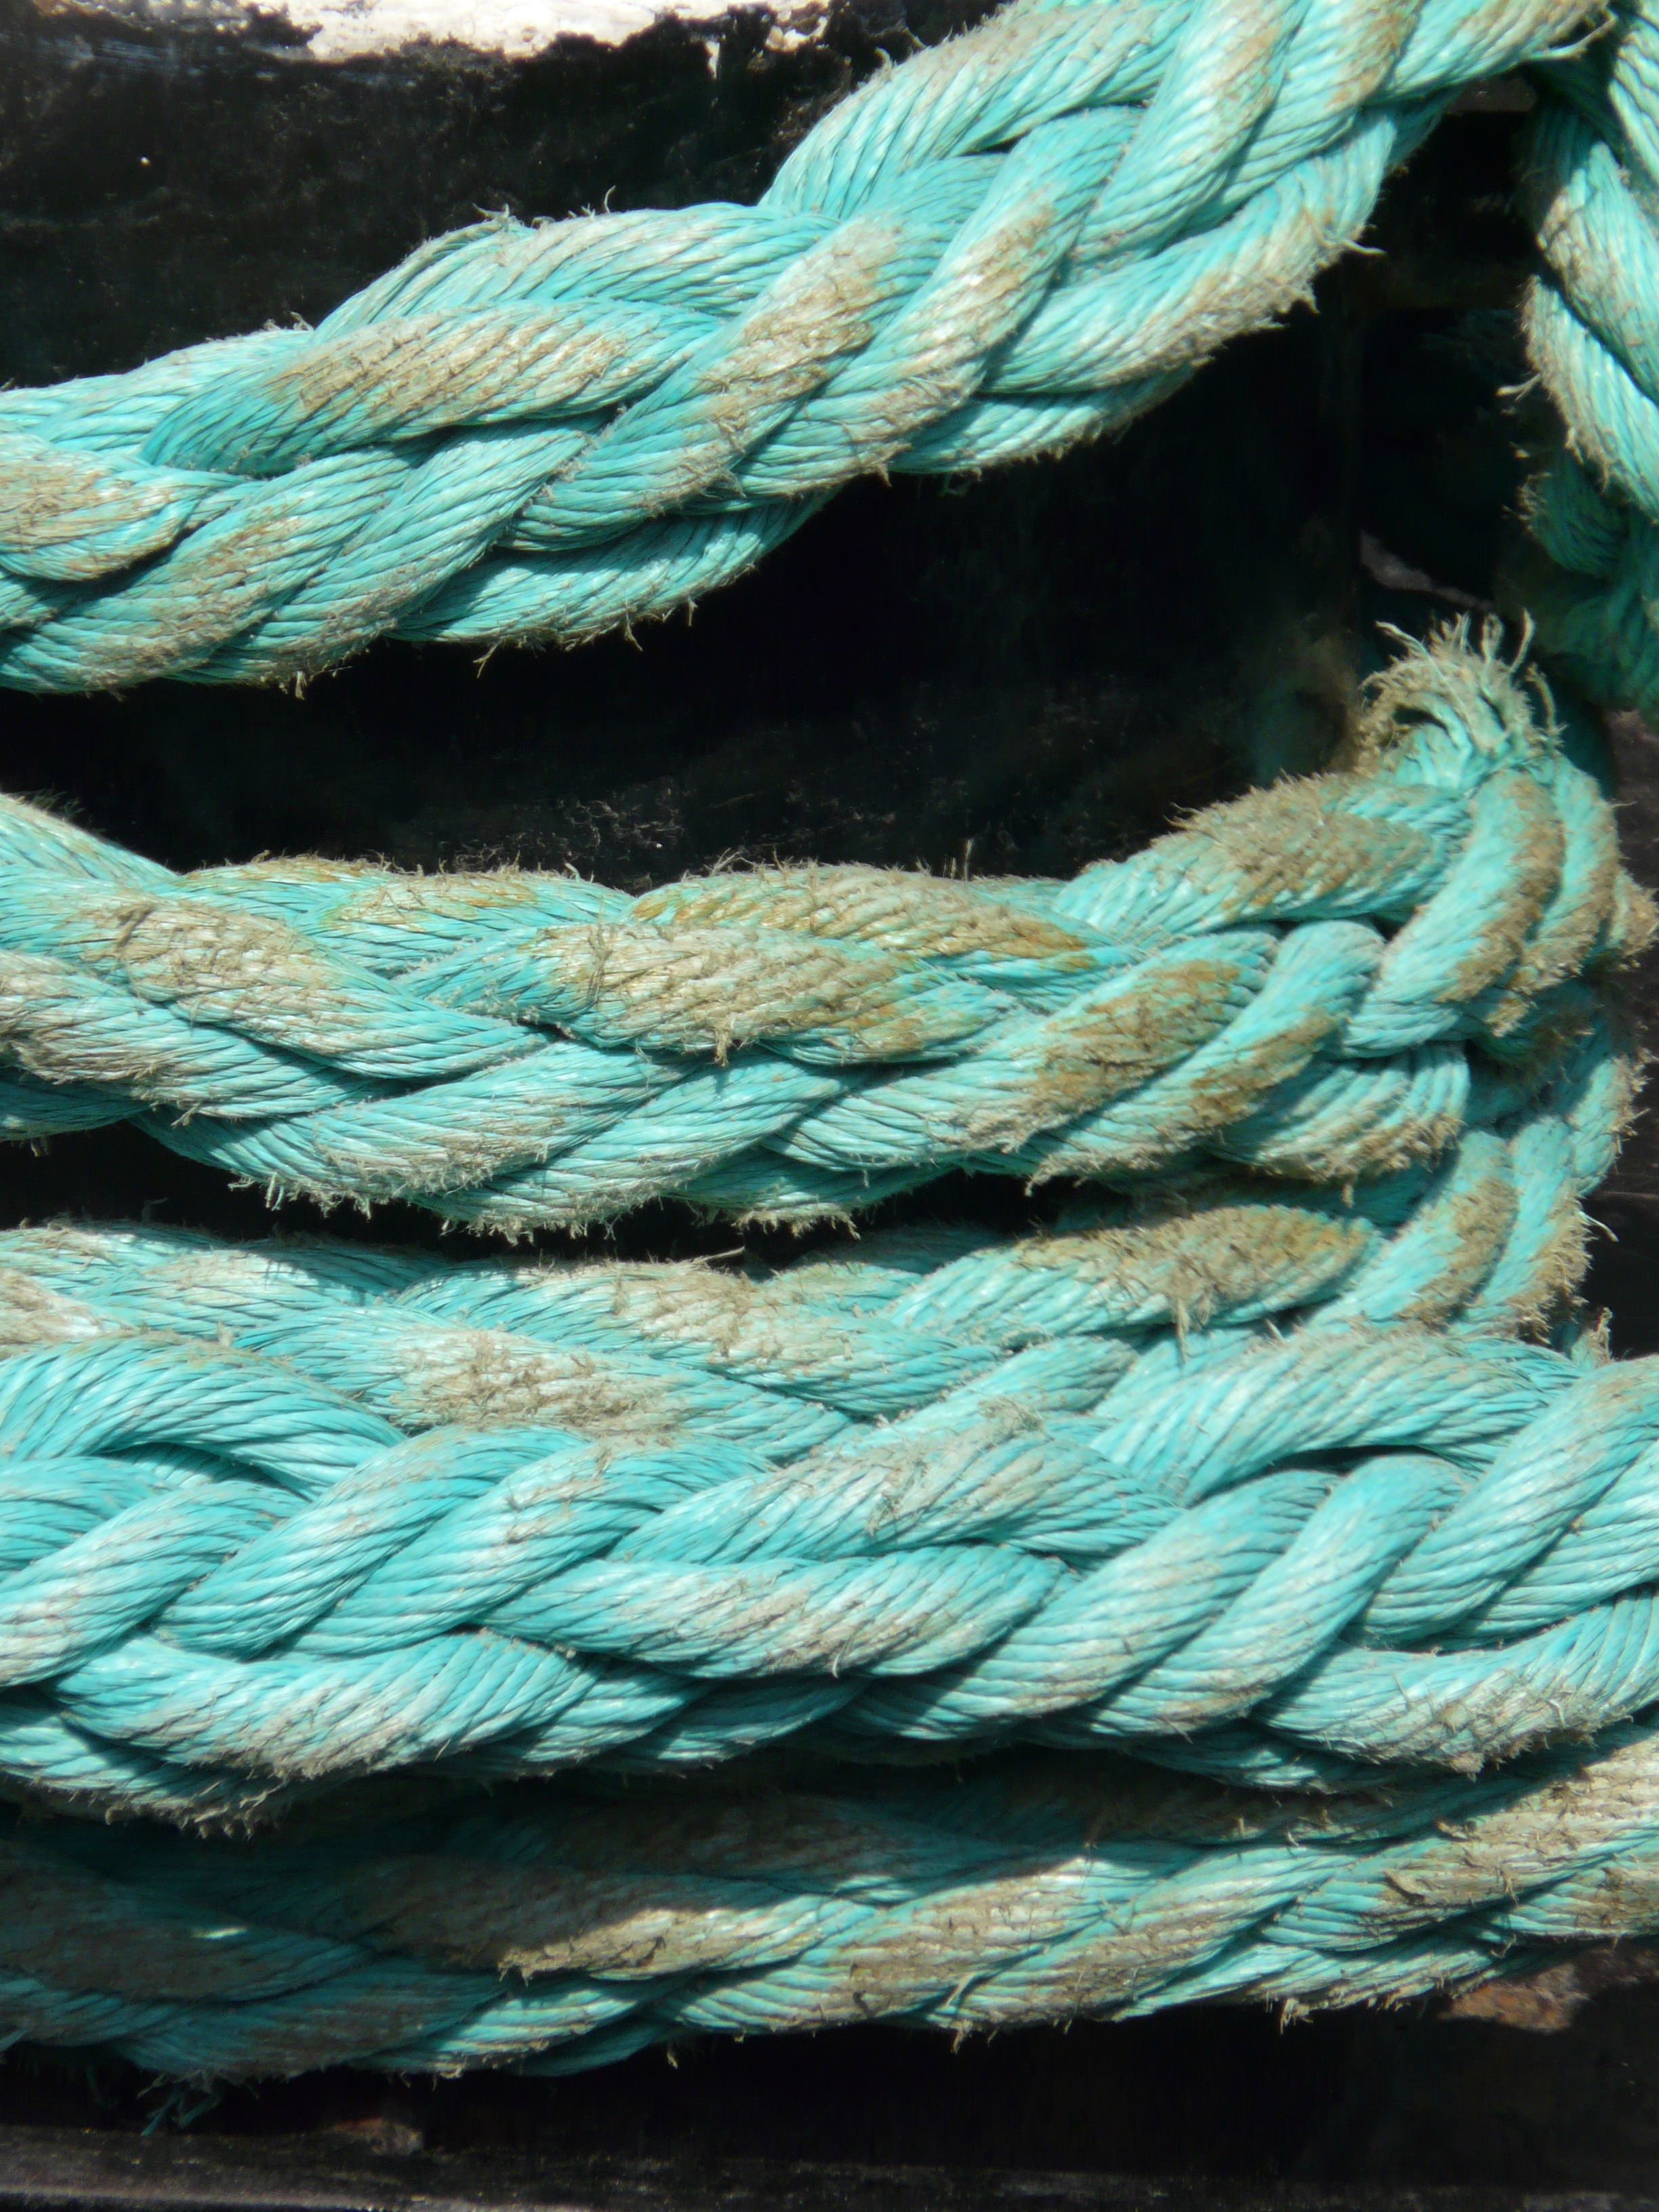
dew, rope, green, blue, port, material, thread, textile, turquoise, woven, ship traffic jams